History of Alfa Romeo

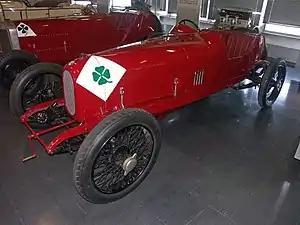
Ugo Sivocci's Alfa Romeo RL Targa Florio

Business deteriorated because of low sales. The reasons for this poor success lay in the almost total absence of a dealer network and the corporate disorganization that originated from Romeo's management, who, as a result, began to get into debt with banks. Business did not improve even with the launch of a new car that was equipped with a six-cylinder engine designed by Merosi, the RL. The new model was received lukewarmly by the market precisely because of the engine, which featured relatively low power. However, the RL was launched on the markets to complete the range with a road model whose competition version would have to meet the new Grand Prix regulations, which called for a reduction in the maximum displacement of participating cars. Nevertheless, the RL was important for the history of the manufacturer: on one example of the competition version, the Alfa Romeo four-leaf clover symbol made its debut, which would appear in all the Milanese manufacturer's competitive activities and on the sportiest versions of its cars from then on. The four-leaf clover was painted by the driver Ugo Sivocci on his car at the 1923 Targa Florio for superstitious reasons, since the model was entered in the competition with the number 13; with this symbol the driver from Salerno won the first victory in his career. The achievement was also Alfa Romeo's first in the famous Sicilian competition. In the 1920s Alfa Romeo successfully expanded its sporting activities thanks to drivers of the caliber of Antonio Ascari, Giuseppe Campari, Enzo Ferrari and Sivocci. As a result of its racing victories, Alfa Romeo achieved international fame.